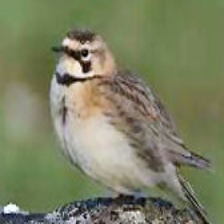
Species: HORNED LARK
Scientific name: EREMOPHILA ALPESTRIS